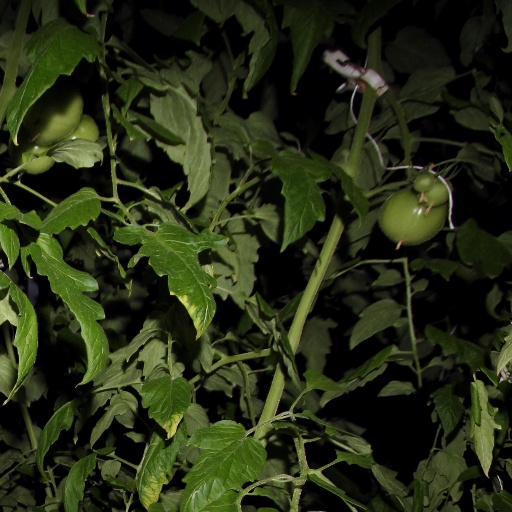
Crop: tomato